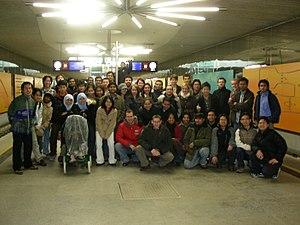
La classe d'EuMAS à Munich.
EuMAS est l'abréviation de « European Masters in Aeronautics and Space Technology».